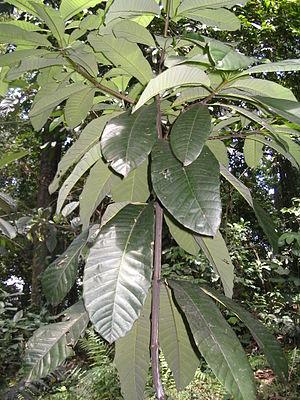
Dyera costulata - feuilles ( Bukit Nanas Forest Reserve - Kuala Lumpur)
Dyera costulata est une espèce de grand arbre de la famille des Apocynaceae.